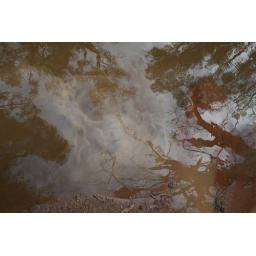
Reflection in the river - water quite muddy due to the rain.